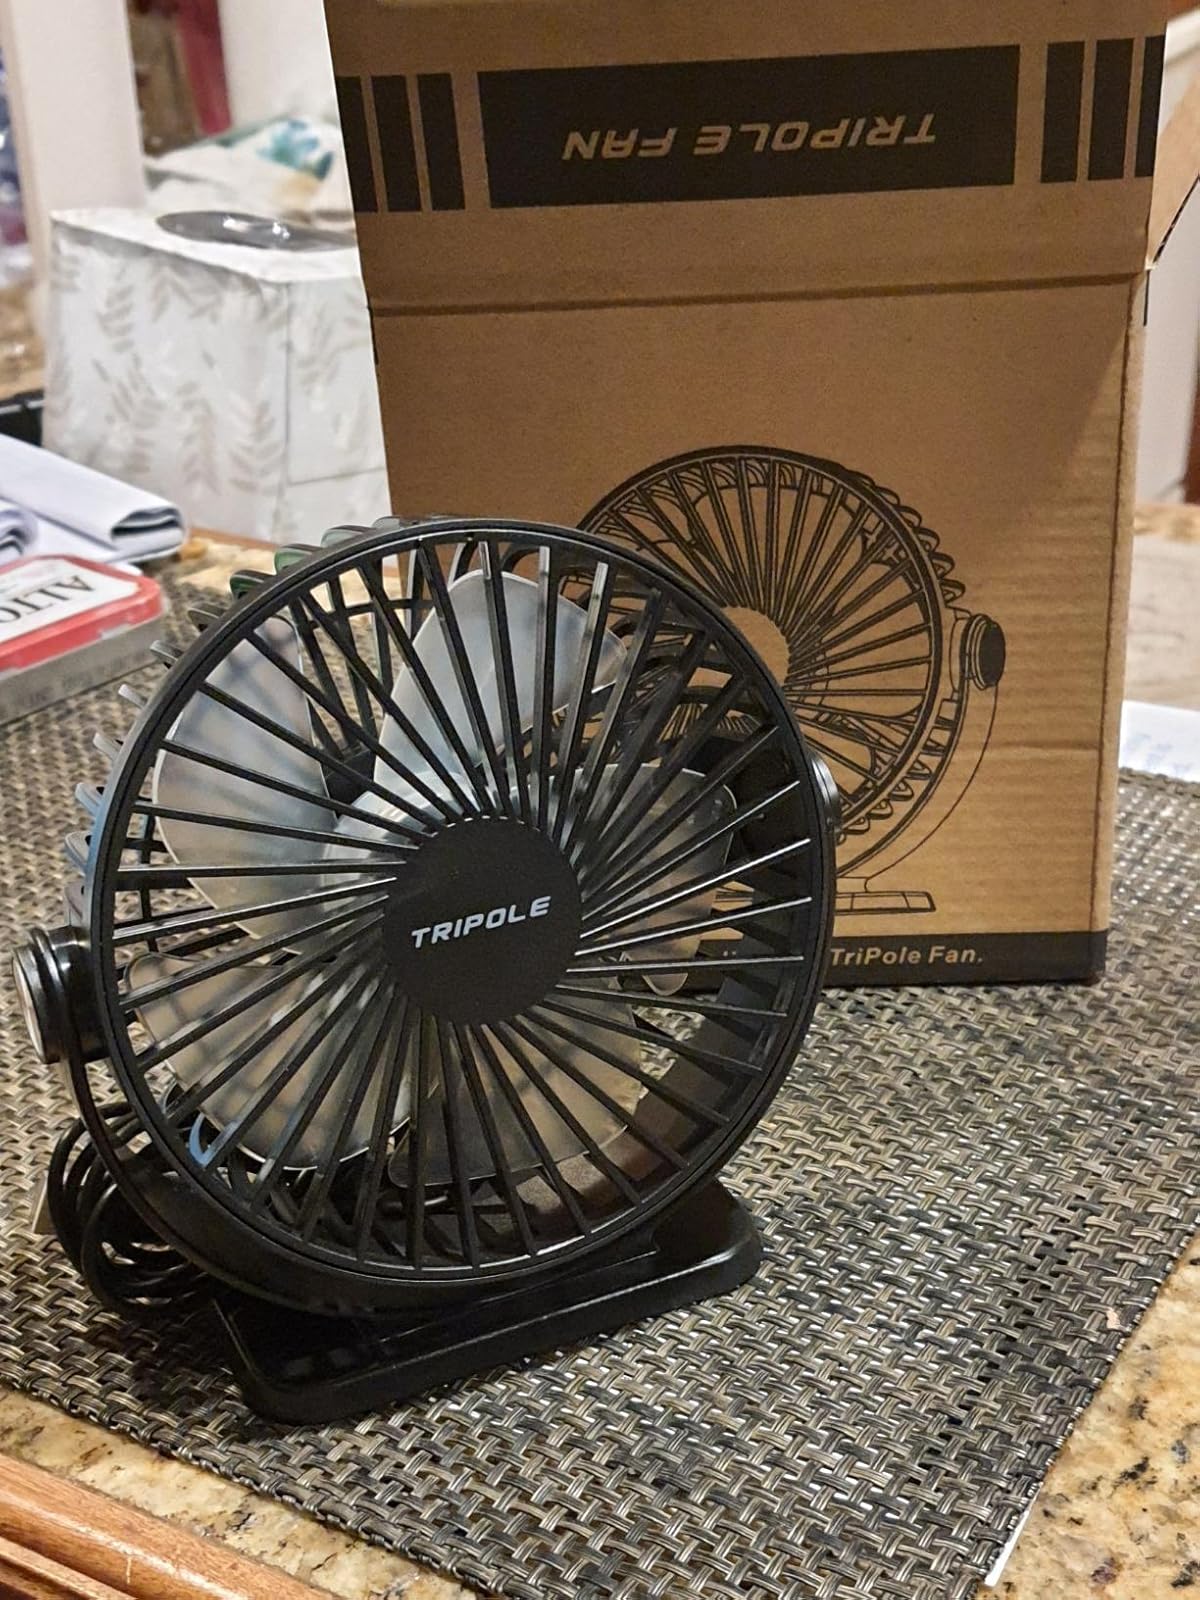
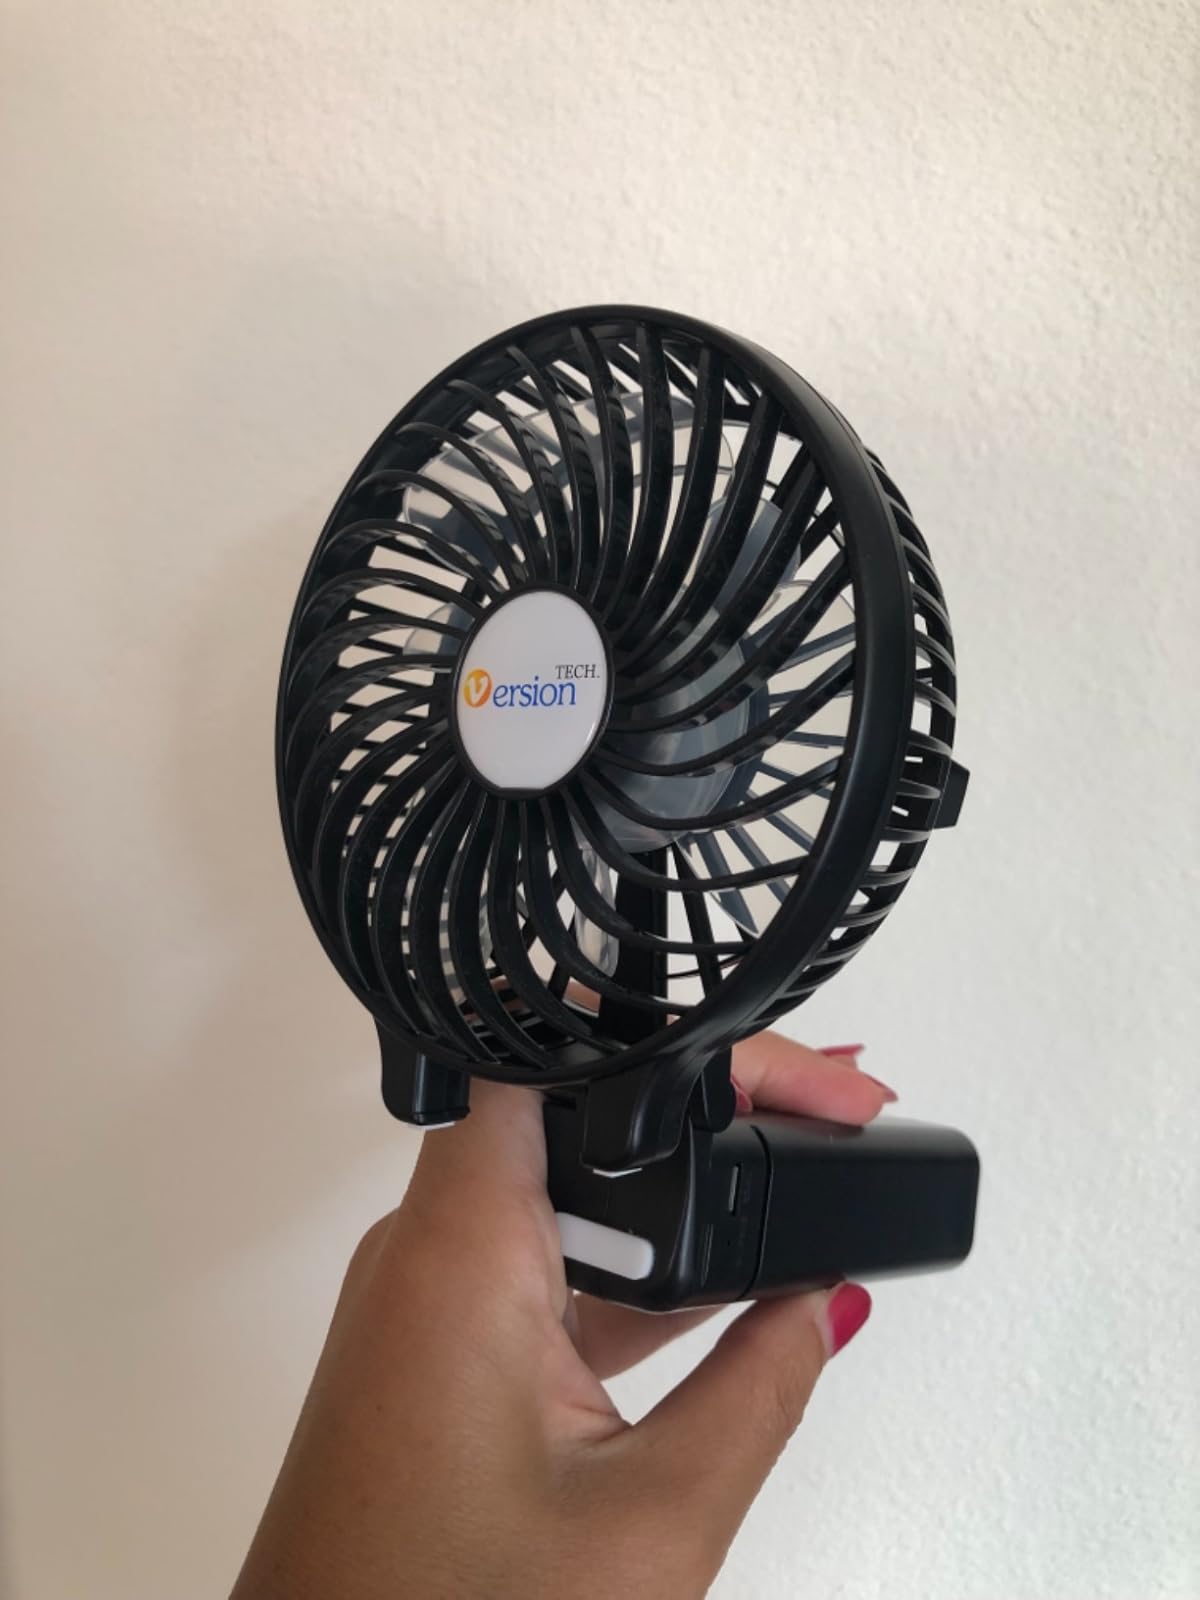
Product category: fan
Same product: no